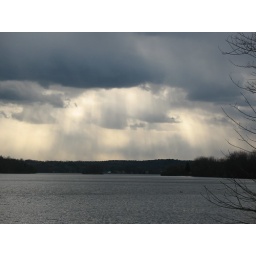
sky over mohawk river